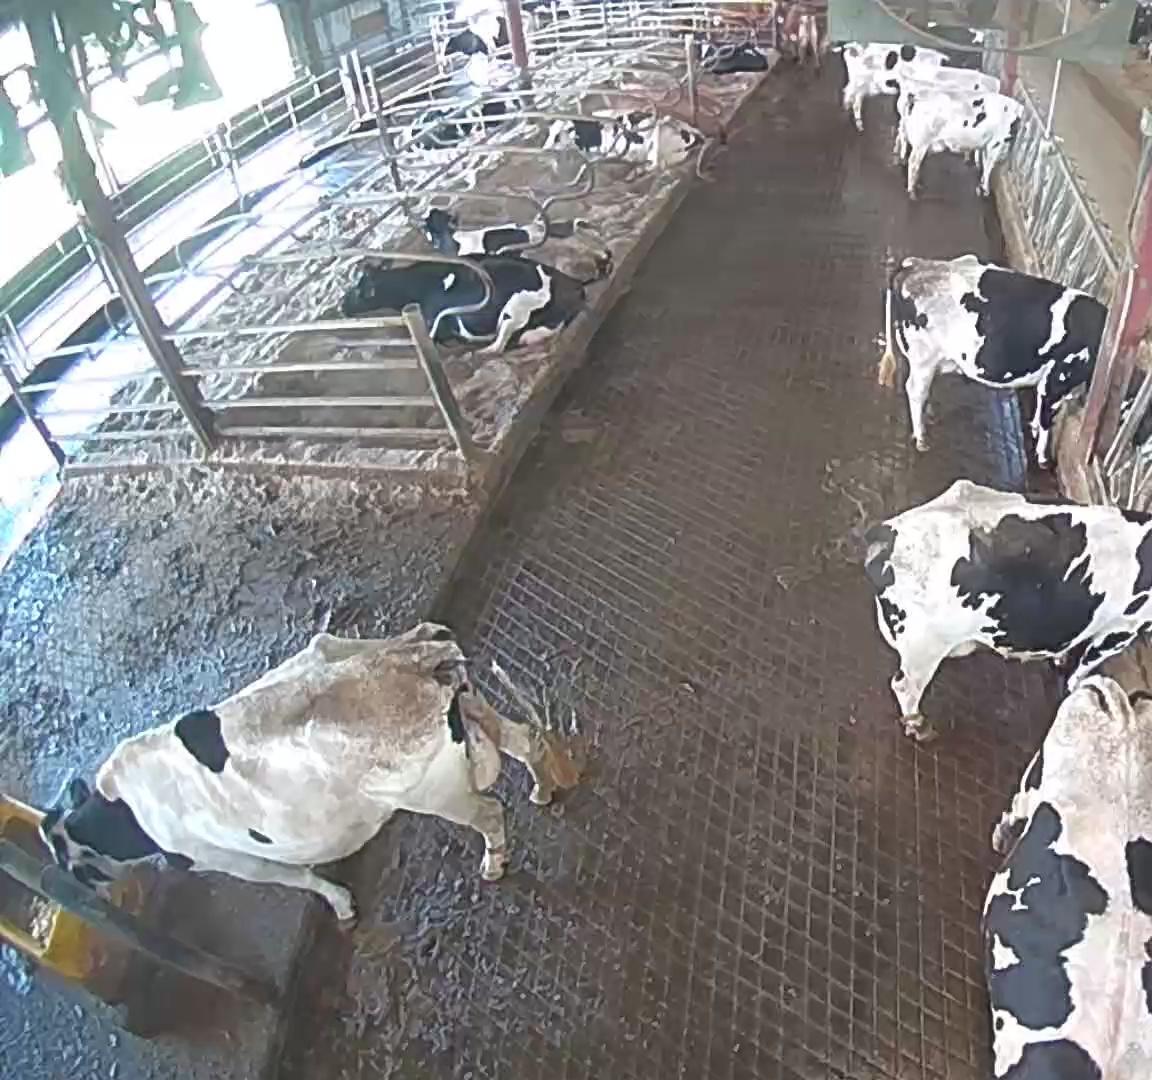
Number of cows: 13